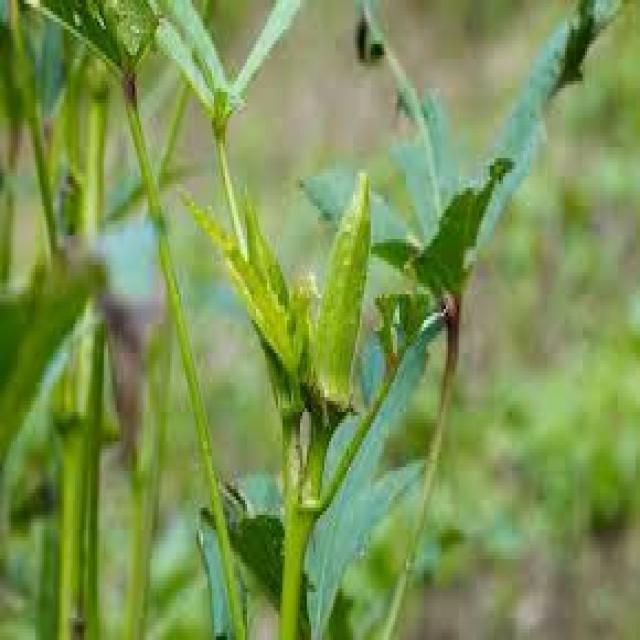
Label: Under-mature